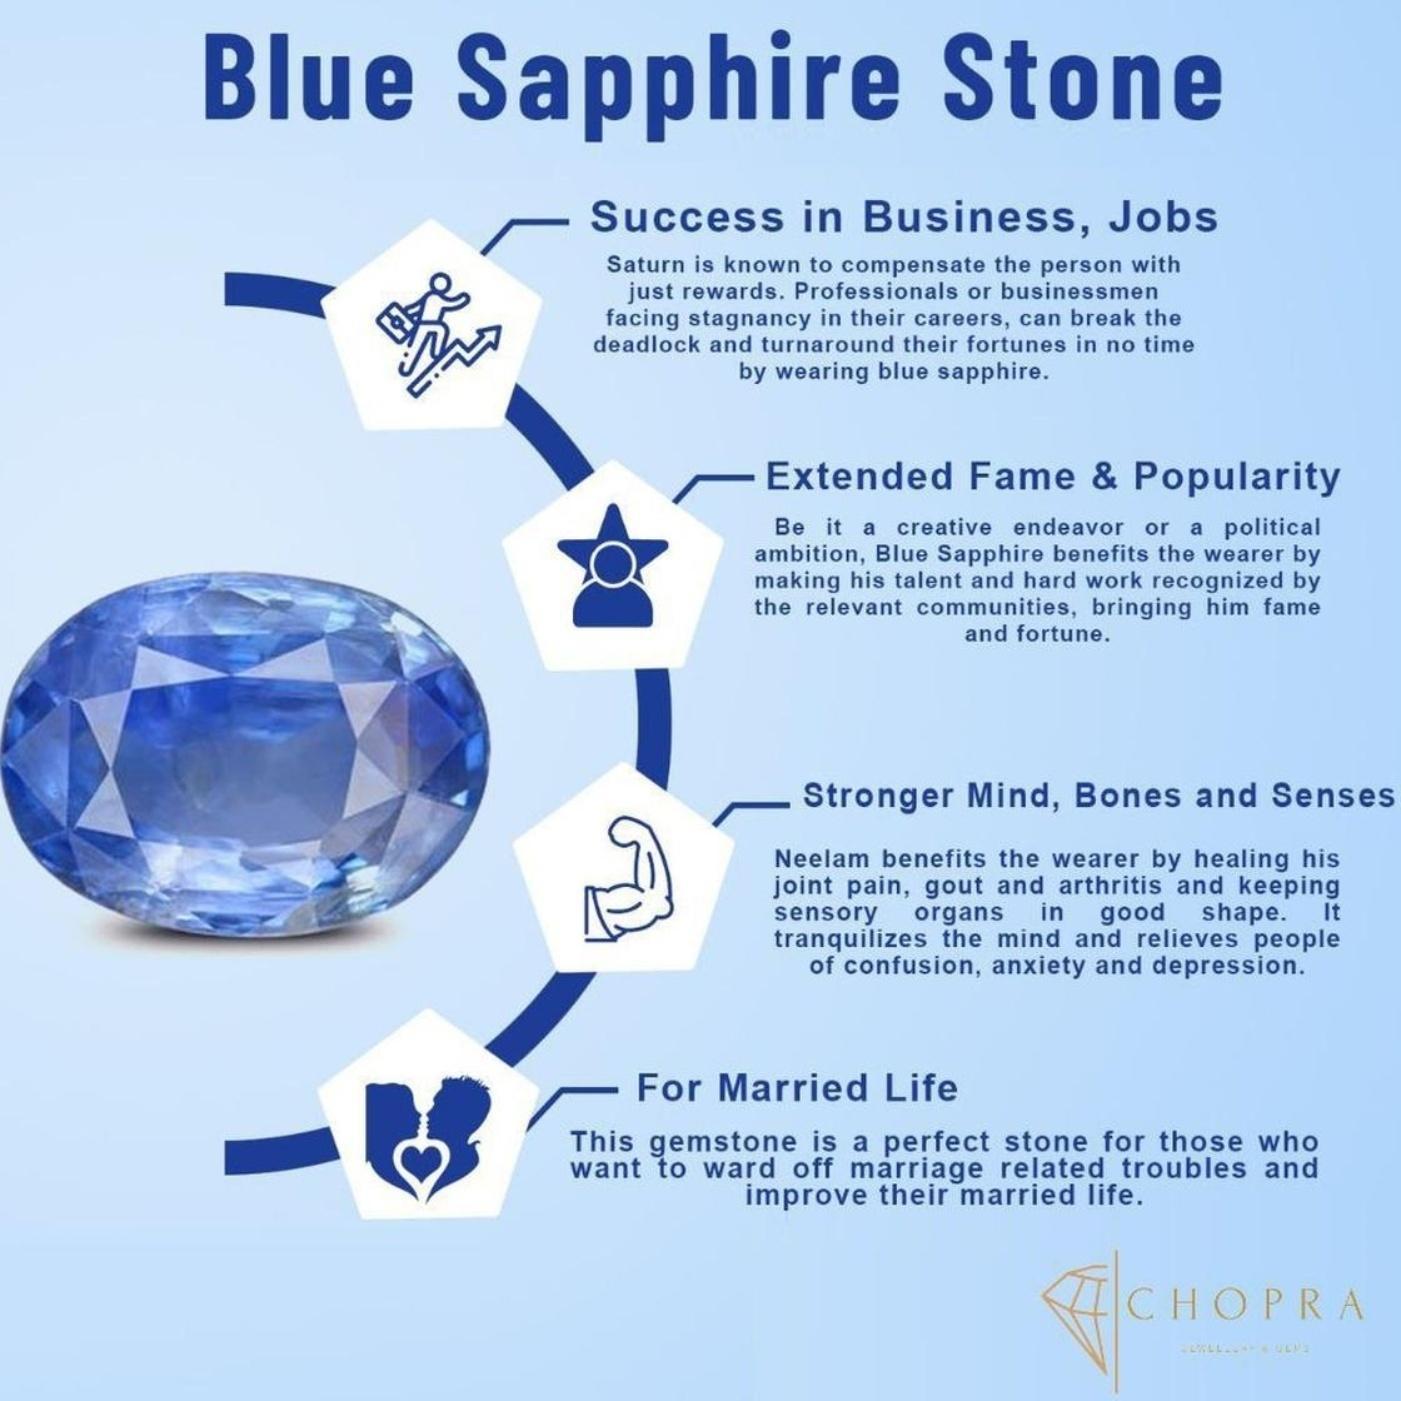
Chopra Gems Brass Original Blue Sapphire Stone Pendant Blue (Men and Women) (Pendant_FFGR125)
Type: Necklaces & Pendants
Brand: Chopra Gems & Jewellery
Price: Rs. 795
 Amazing beautiful looking blue sapphire top quality carat loose gemstone, treated blue sapphire gem is available to order and can be shipped anywhere in the world. Gemstone certification can also be provided as an optional service. Blue sapphire is an extremely powerful stone. If it proves conducive for a person, it can bless one with immense good luck, wealth and prosperity, and grant unexpected riches sudden financial gains. Bluesapphire removes poverty and gives the wearer almost everything a man could desire, namely health wealth, longevity, happiness, property. Blue sapphire also protects the wearer from misfortunes, accidents, unexpected natural calamities, and guards one from unforeseen risks dangers. This gem stone guards one from all evil, purifies the mind and increase flow of positive energy and thought. Blue sapphire helps overcoming difficulties such as debt, enemies, and obstructions to the maintenance of your life, improving your health, exercise, improving upon weak rreas in your life, children, education, luck, speculations, dignity, and spiritual practices. Blue sapphire will help you overcome any feelings of emptiness, thereby helping you overcome and moods and depressions, and prevent you from projecting any of your fears or worries onto others.
Features: Type pendant,Color blue,Material brass
Included: 1 Blue Sapphire Stone Pendant